History of Ny-Ålesund

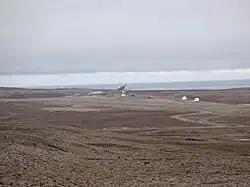
Ny-Ålesund Airport, Hamnerabben opened in 1967

The government appointed a new commission, led by Per Tønseth, on 4 January. They were hindered from arriving at Ny-Ålesund until 15 May 1963, where it stayed for ten days. In its 27 May report it concluded that the accident had been caused by an explosion of methane which had again ignited coal dust. It criticized both Kings Bay for not following safety regulations and the Commissioner of Mining for not carrying out the necessary inspections. Kings Bay's board rejected the conclusions in the report, arguing that there had not been a coal dust explosion.